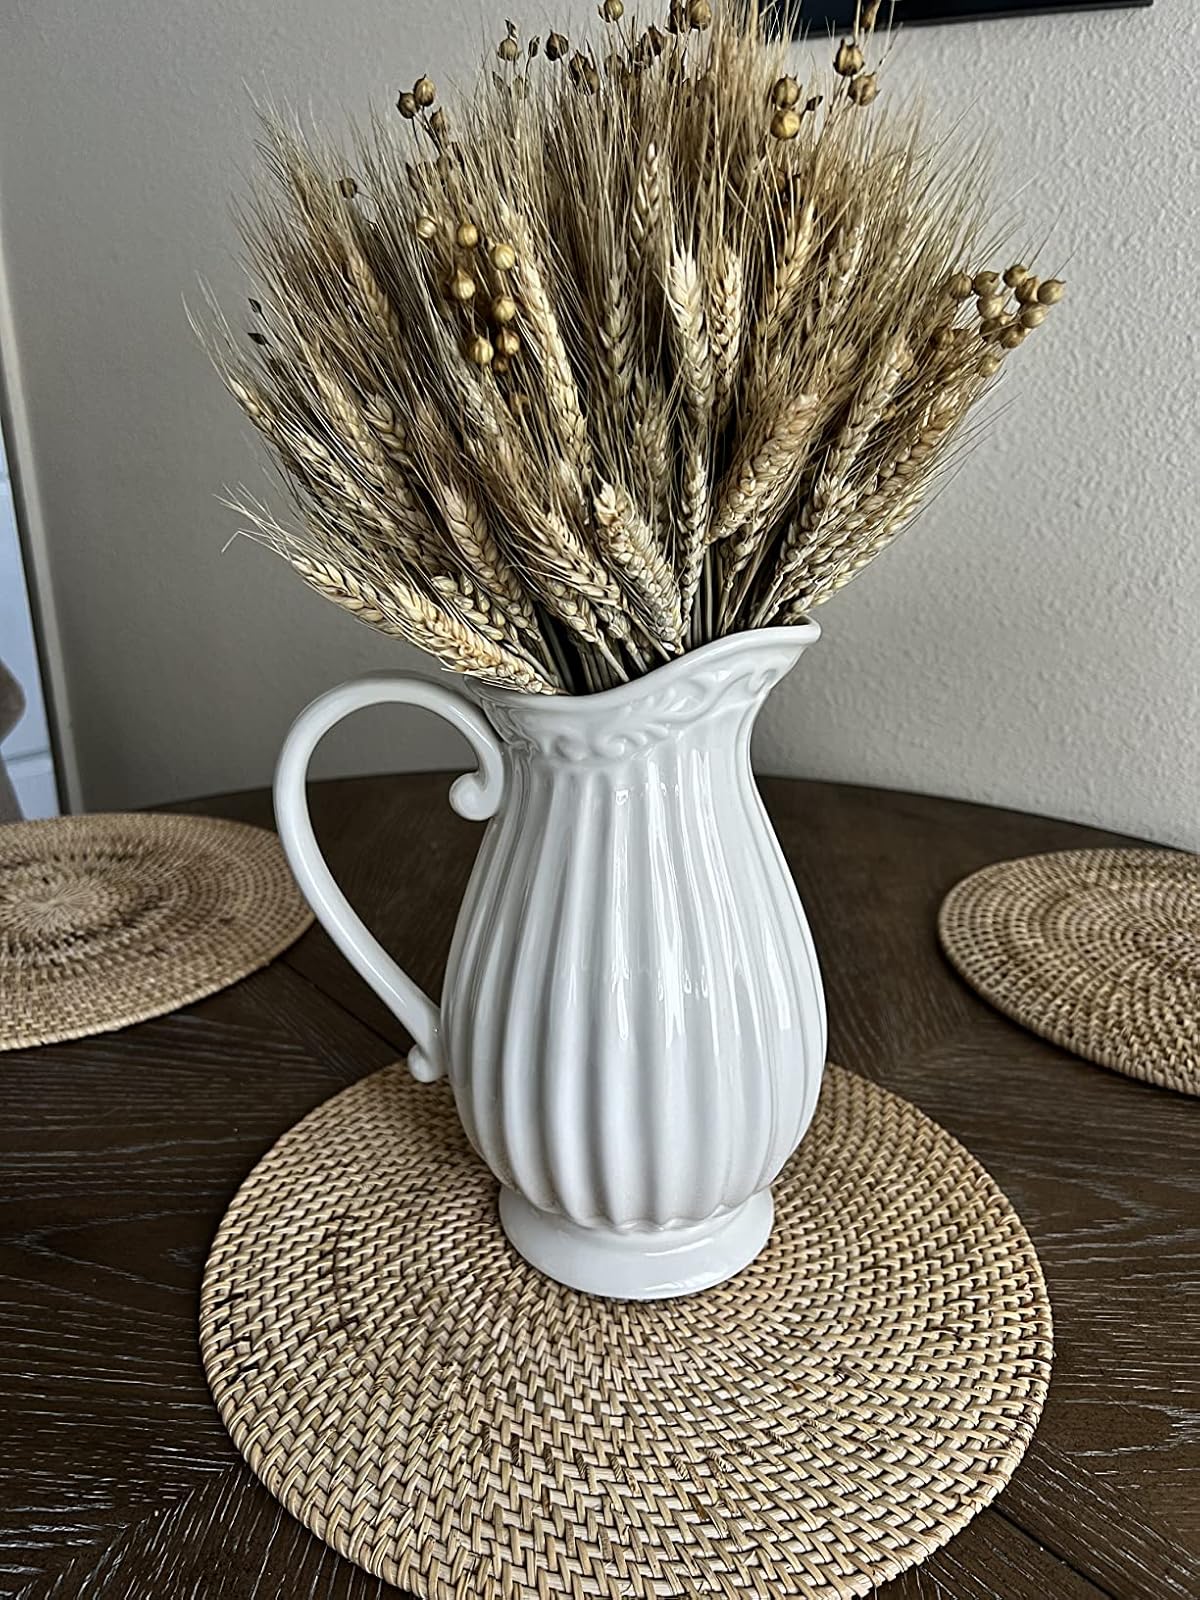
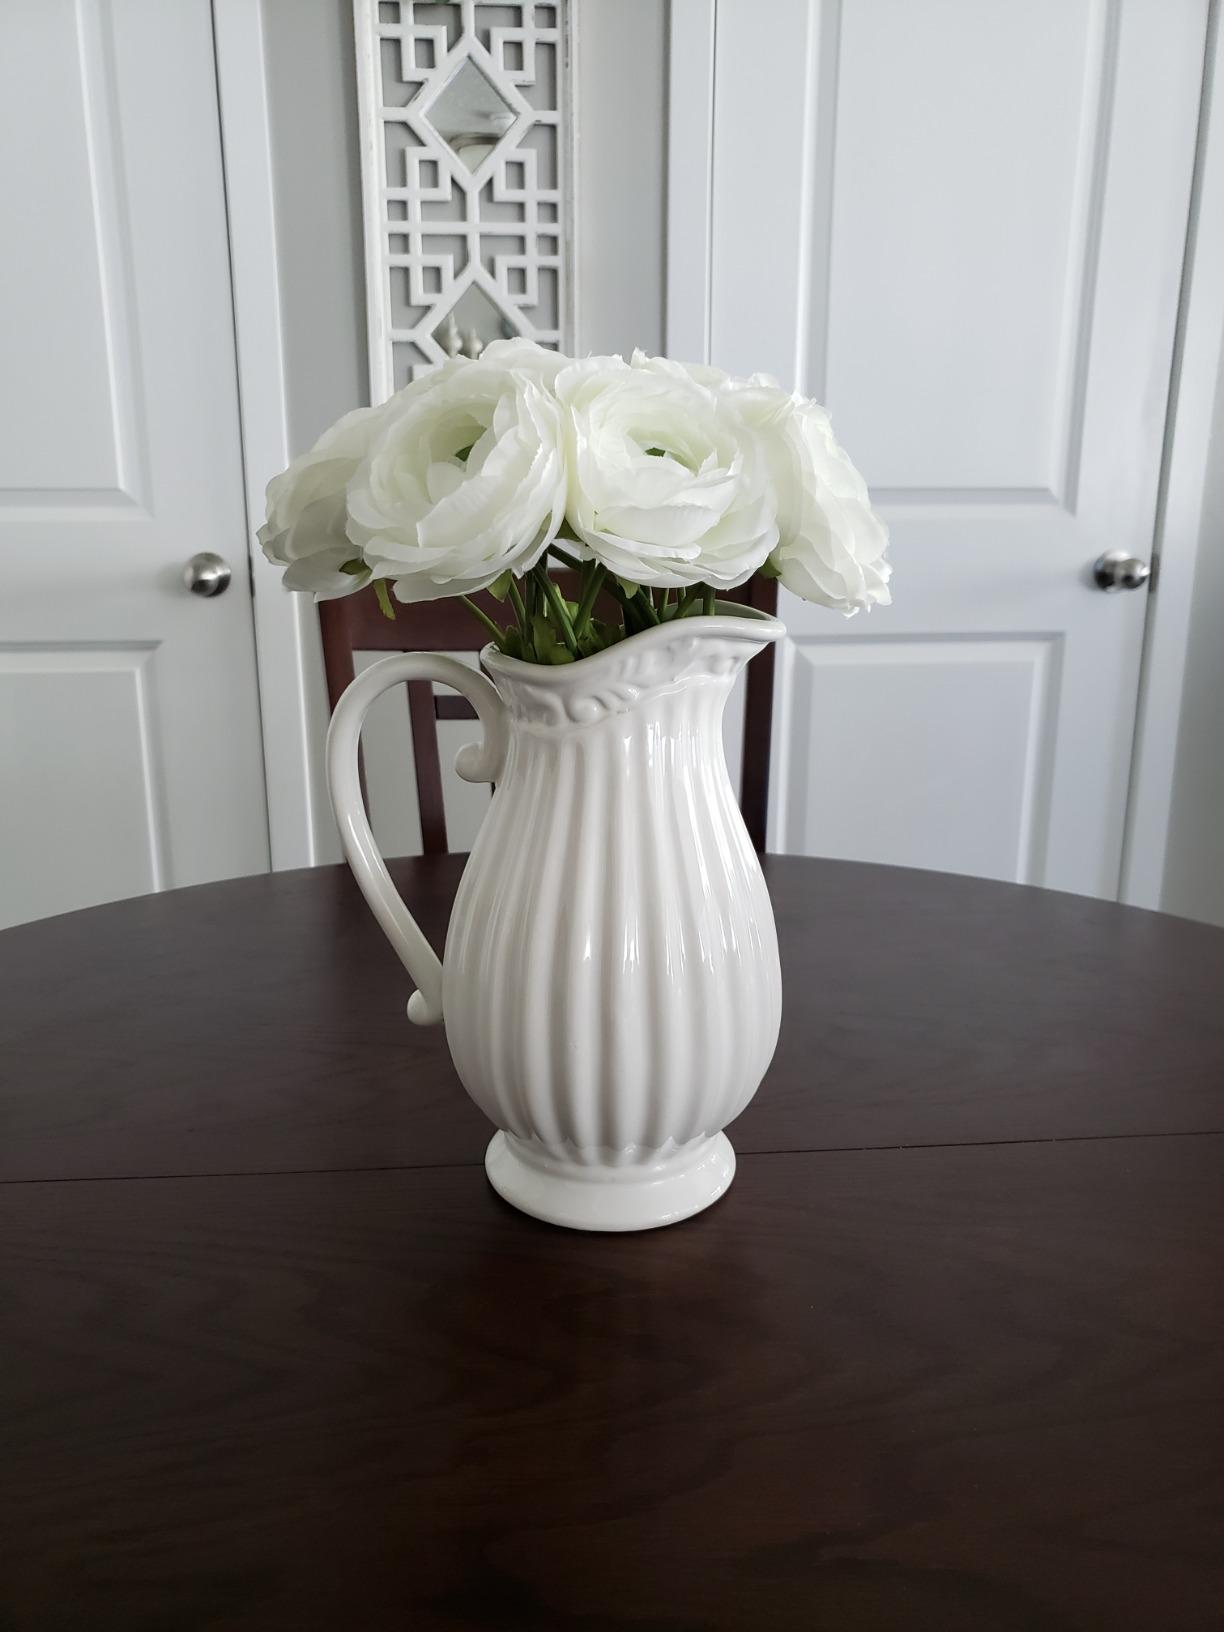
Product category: vase
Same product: yes